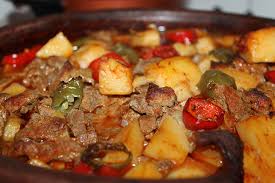
Yemek: et_sote